Transition to the New Order

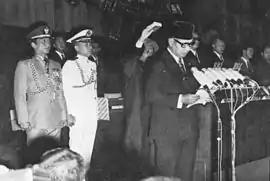
General Suharto is sworn in as Indonesia's second president on 27 March 1968 (Photo by the Department of Information, Indonesia)

The nationalist leader Sukarno had declared Indonesian independence in 1945 and was appointed president. After an internal national revolution and struggle against the former Dutch colonial government, Sukarno had managed to hold together the diverse country; however, his administration had not been able to provide a viable economic system to lift its citizens out of severe poverty. He stressed socialist policies domestically and an avidly anti-imperialist international policy, underpinned by an authoritarian style of rule dependent upon his charismatic personality. Pursuing an independent Indonesian foreign policy, Sukarno developed friendly ties with the Eastern Bloc and the People's Republic of China but courted friendly relations with the United States at the same time in his efforts to maximise Indonesian bargaining power in its foreign policy. Sukarno was also a pioneering figure in developing the Non-Aligned Movement by playing a lead role in hosting the Bandung Conference in 1955. In Indonesia's domestic politics, Sukarno also carefully balanced Indonesia's various political parties, including the PKI.